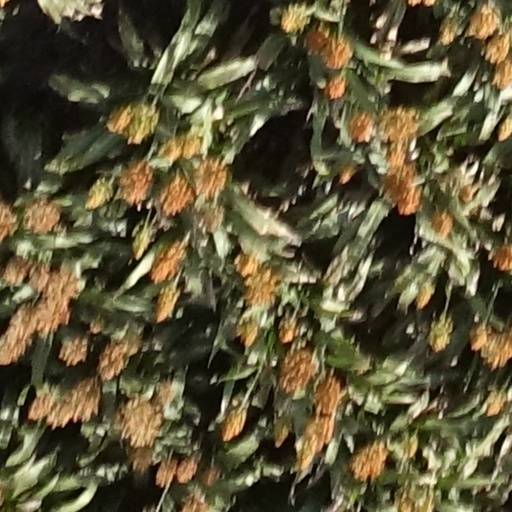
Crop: sorghum